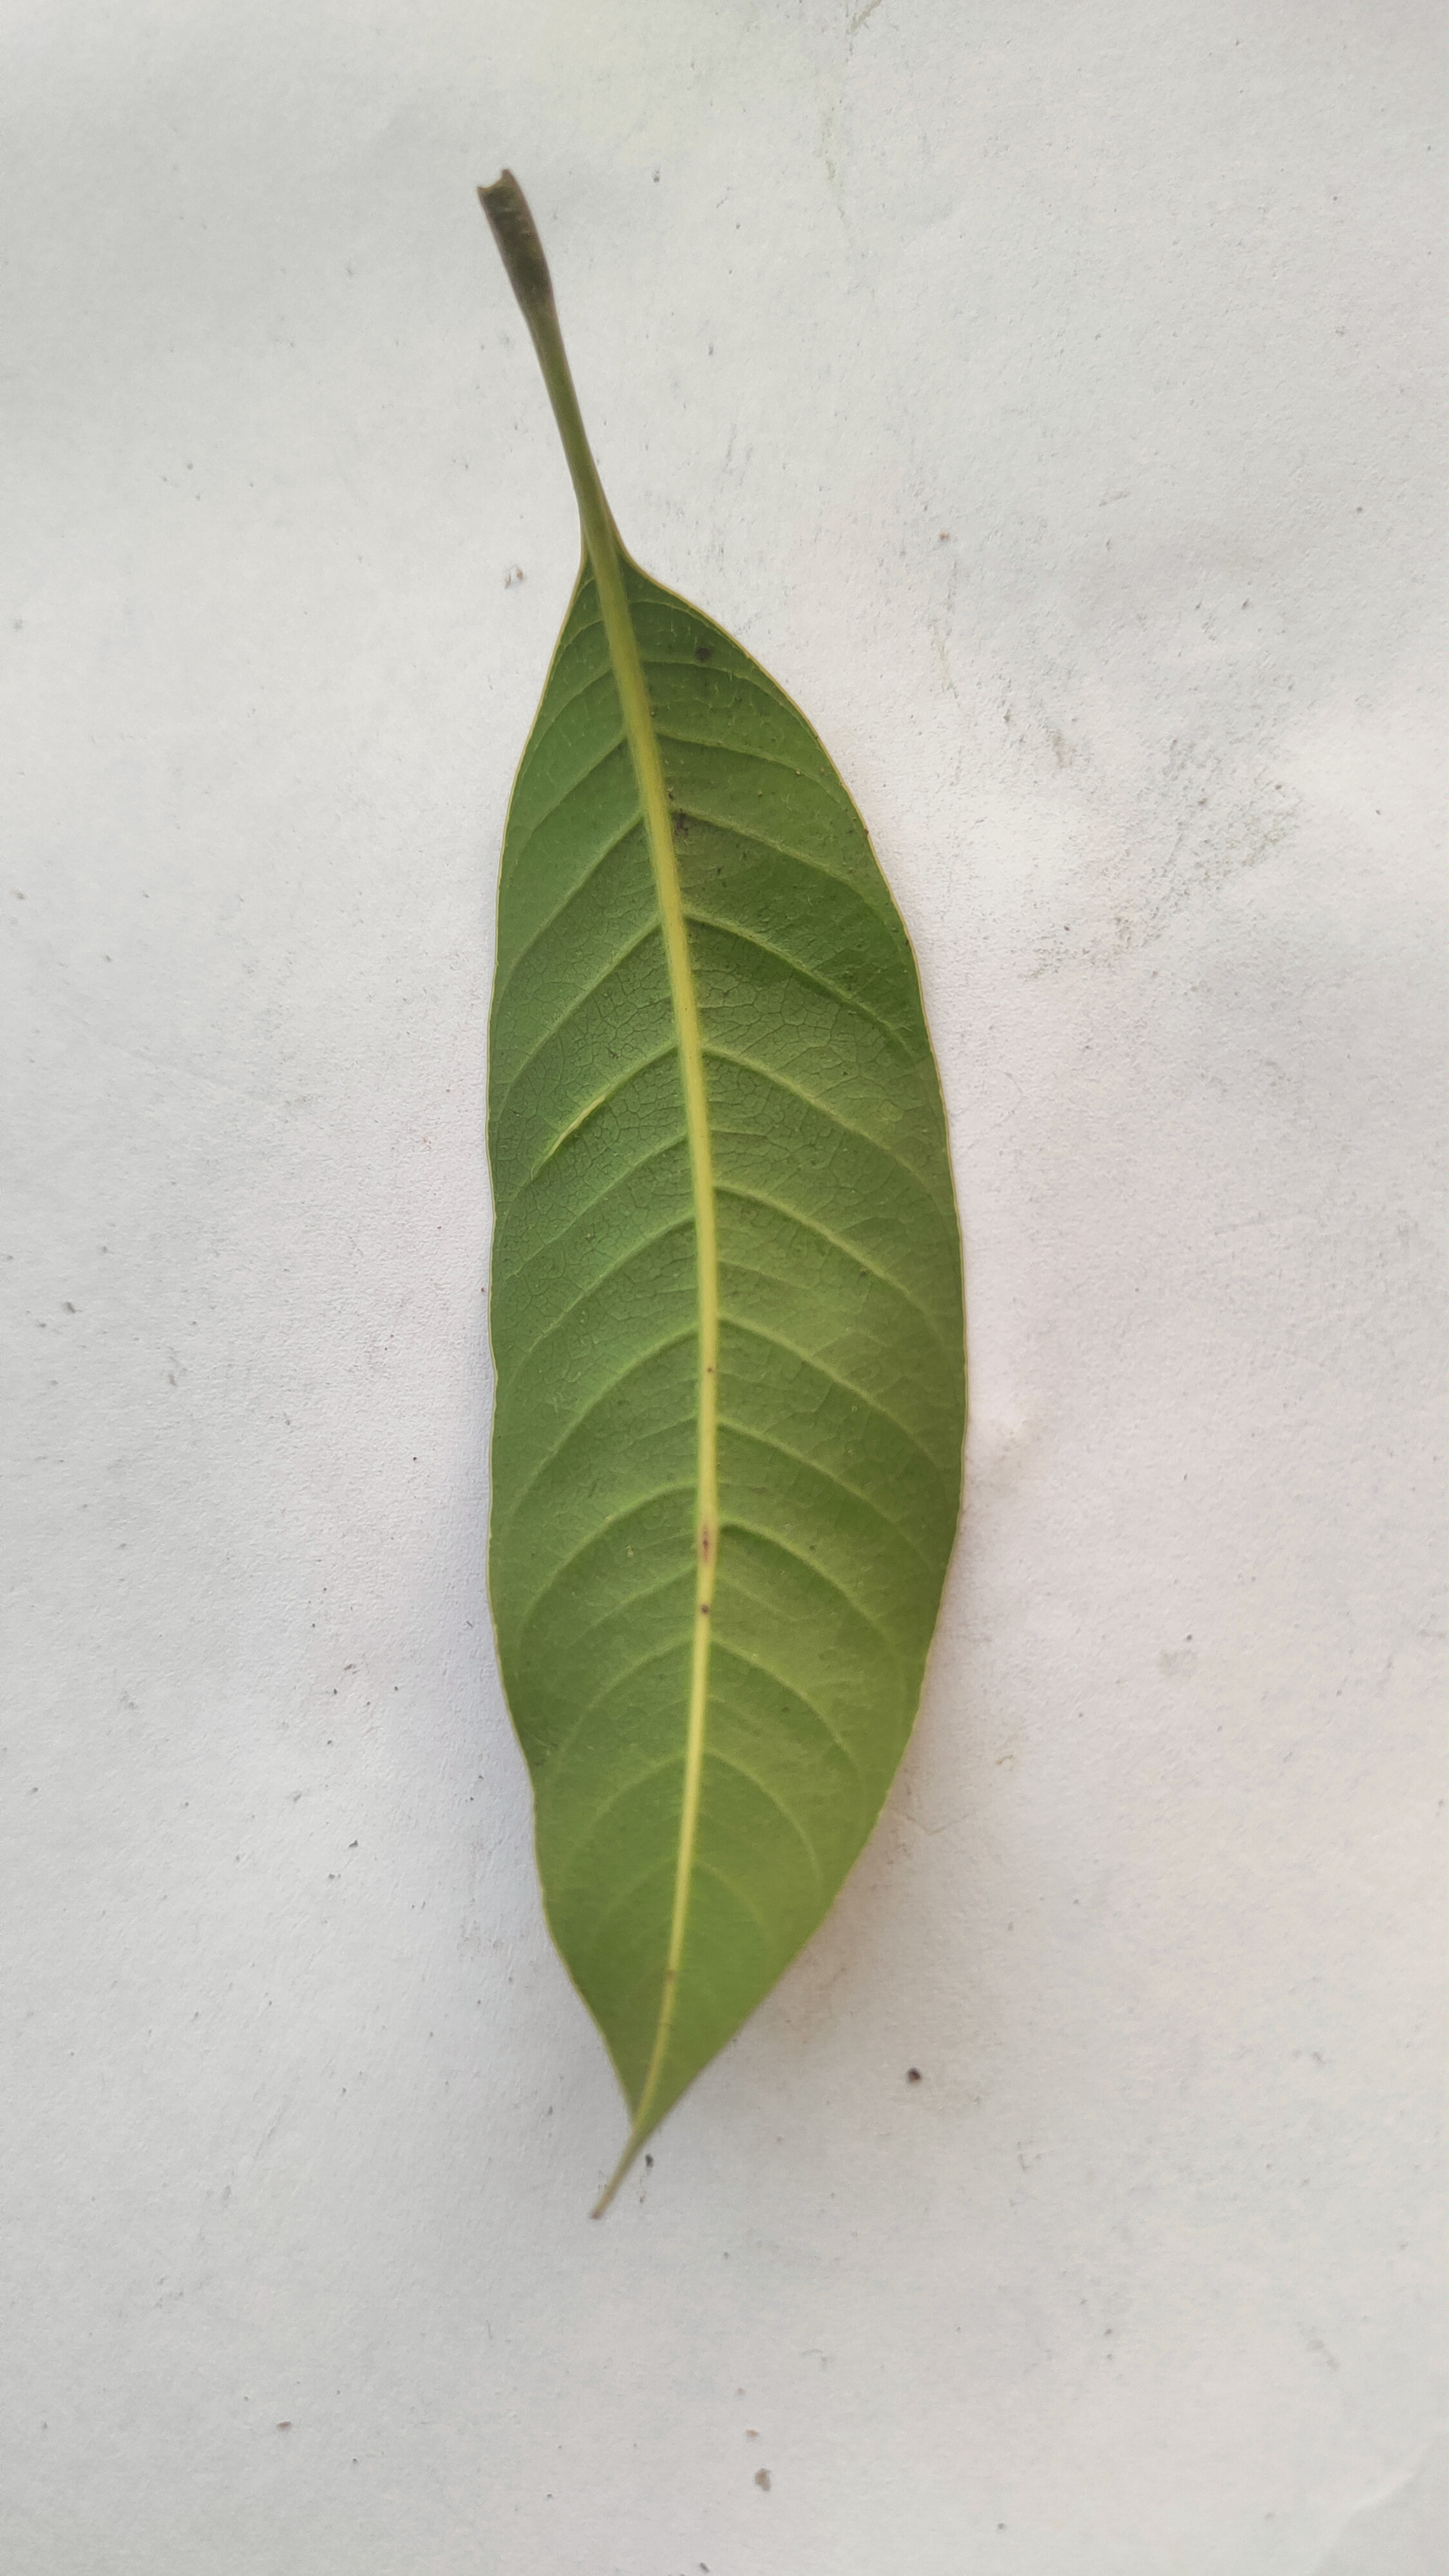
Leaf variety: Mango